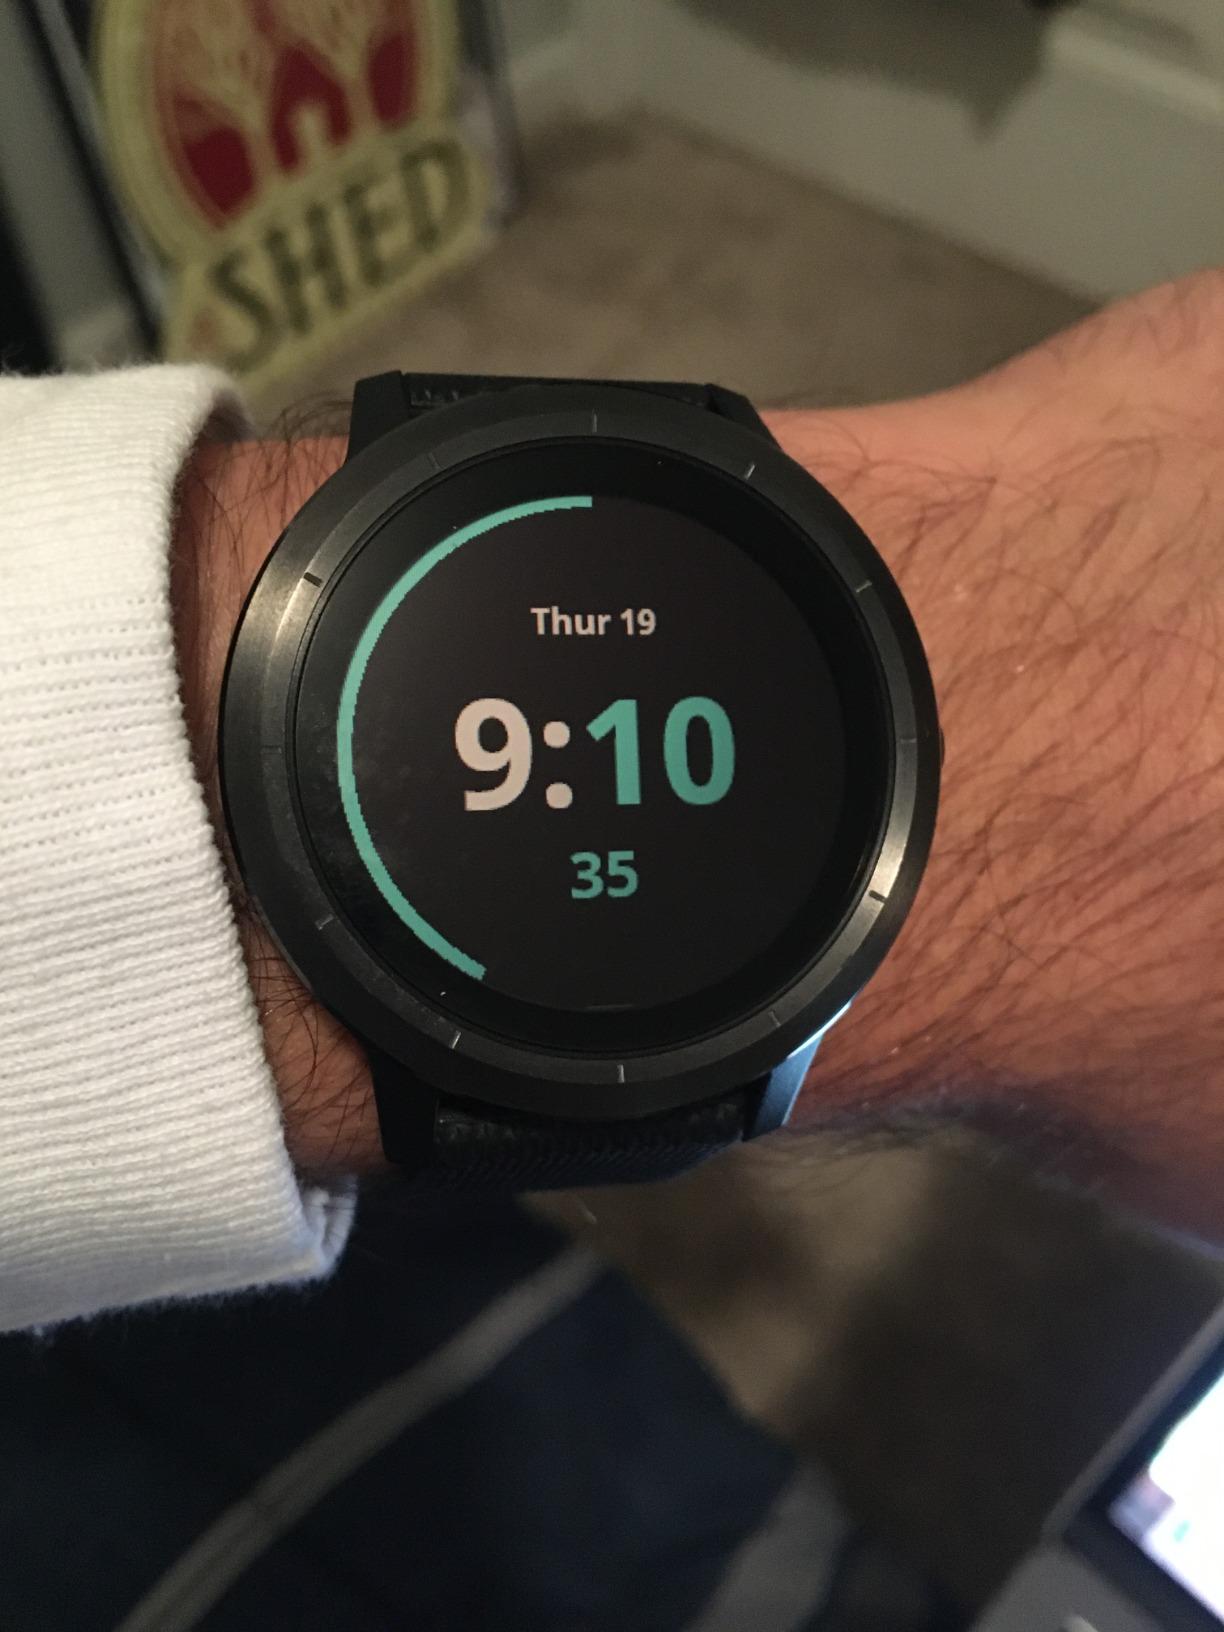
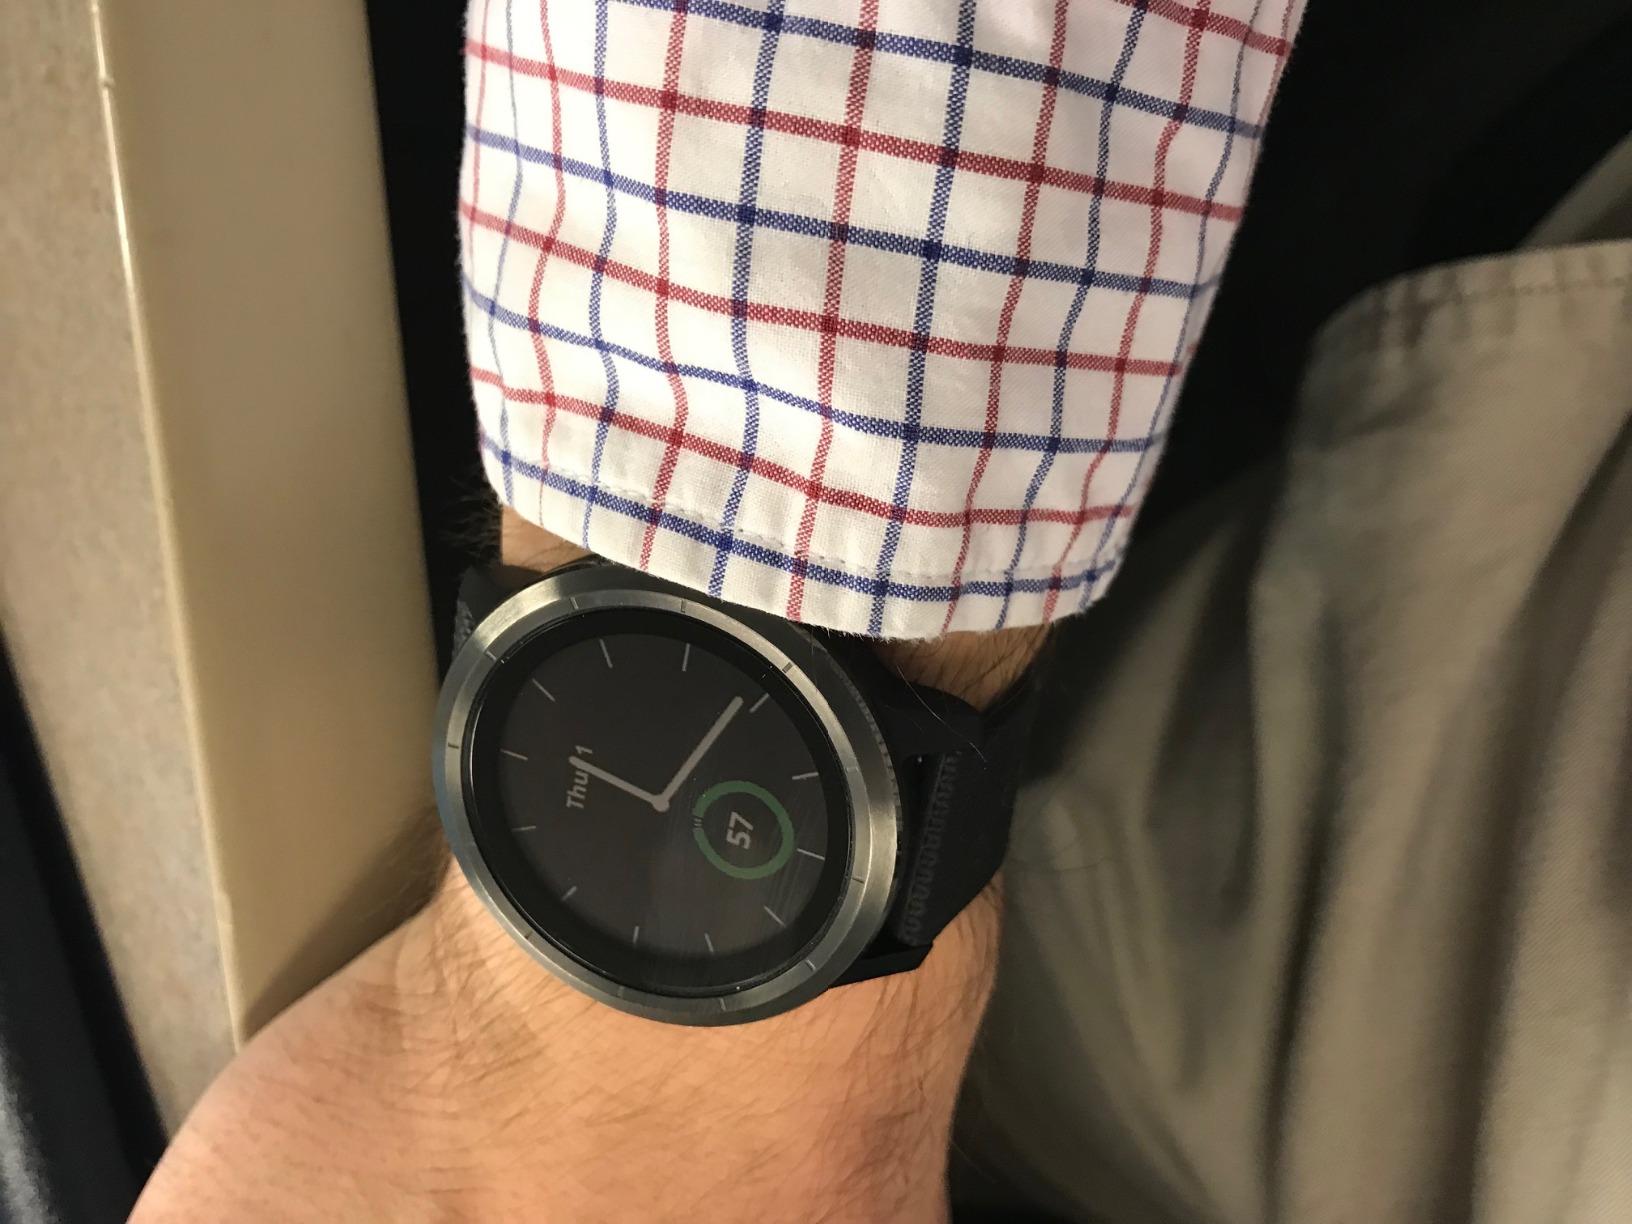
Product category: smartwatch
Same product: yes